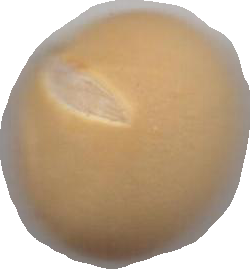
Variety: Grobogan